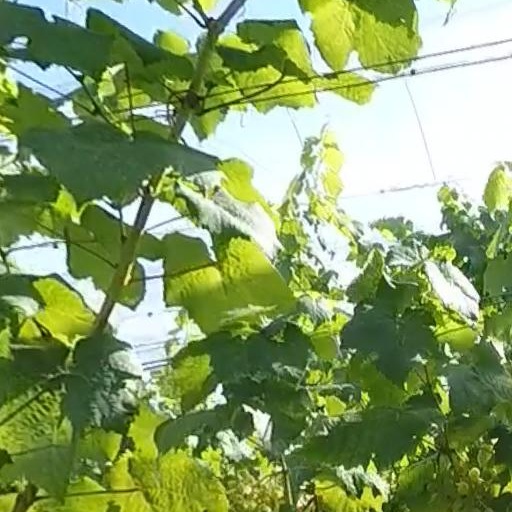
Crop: grape